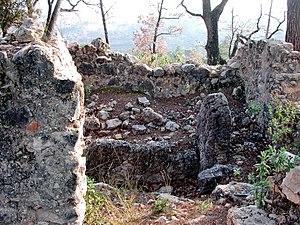
dolmen de St-Val
Figanières est une commune française située dans le département du Var en région française Provence-Alpes-Côte d'Azur.